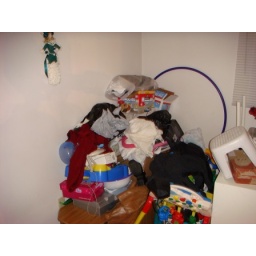
I'll order a big garbage truck to throw away all the things in that house